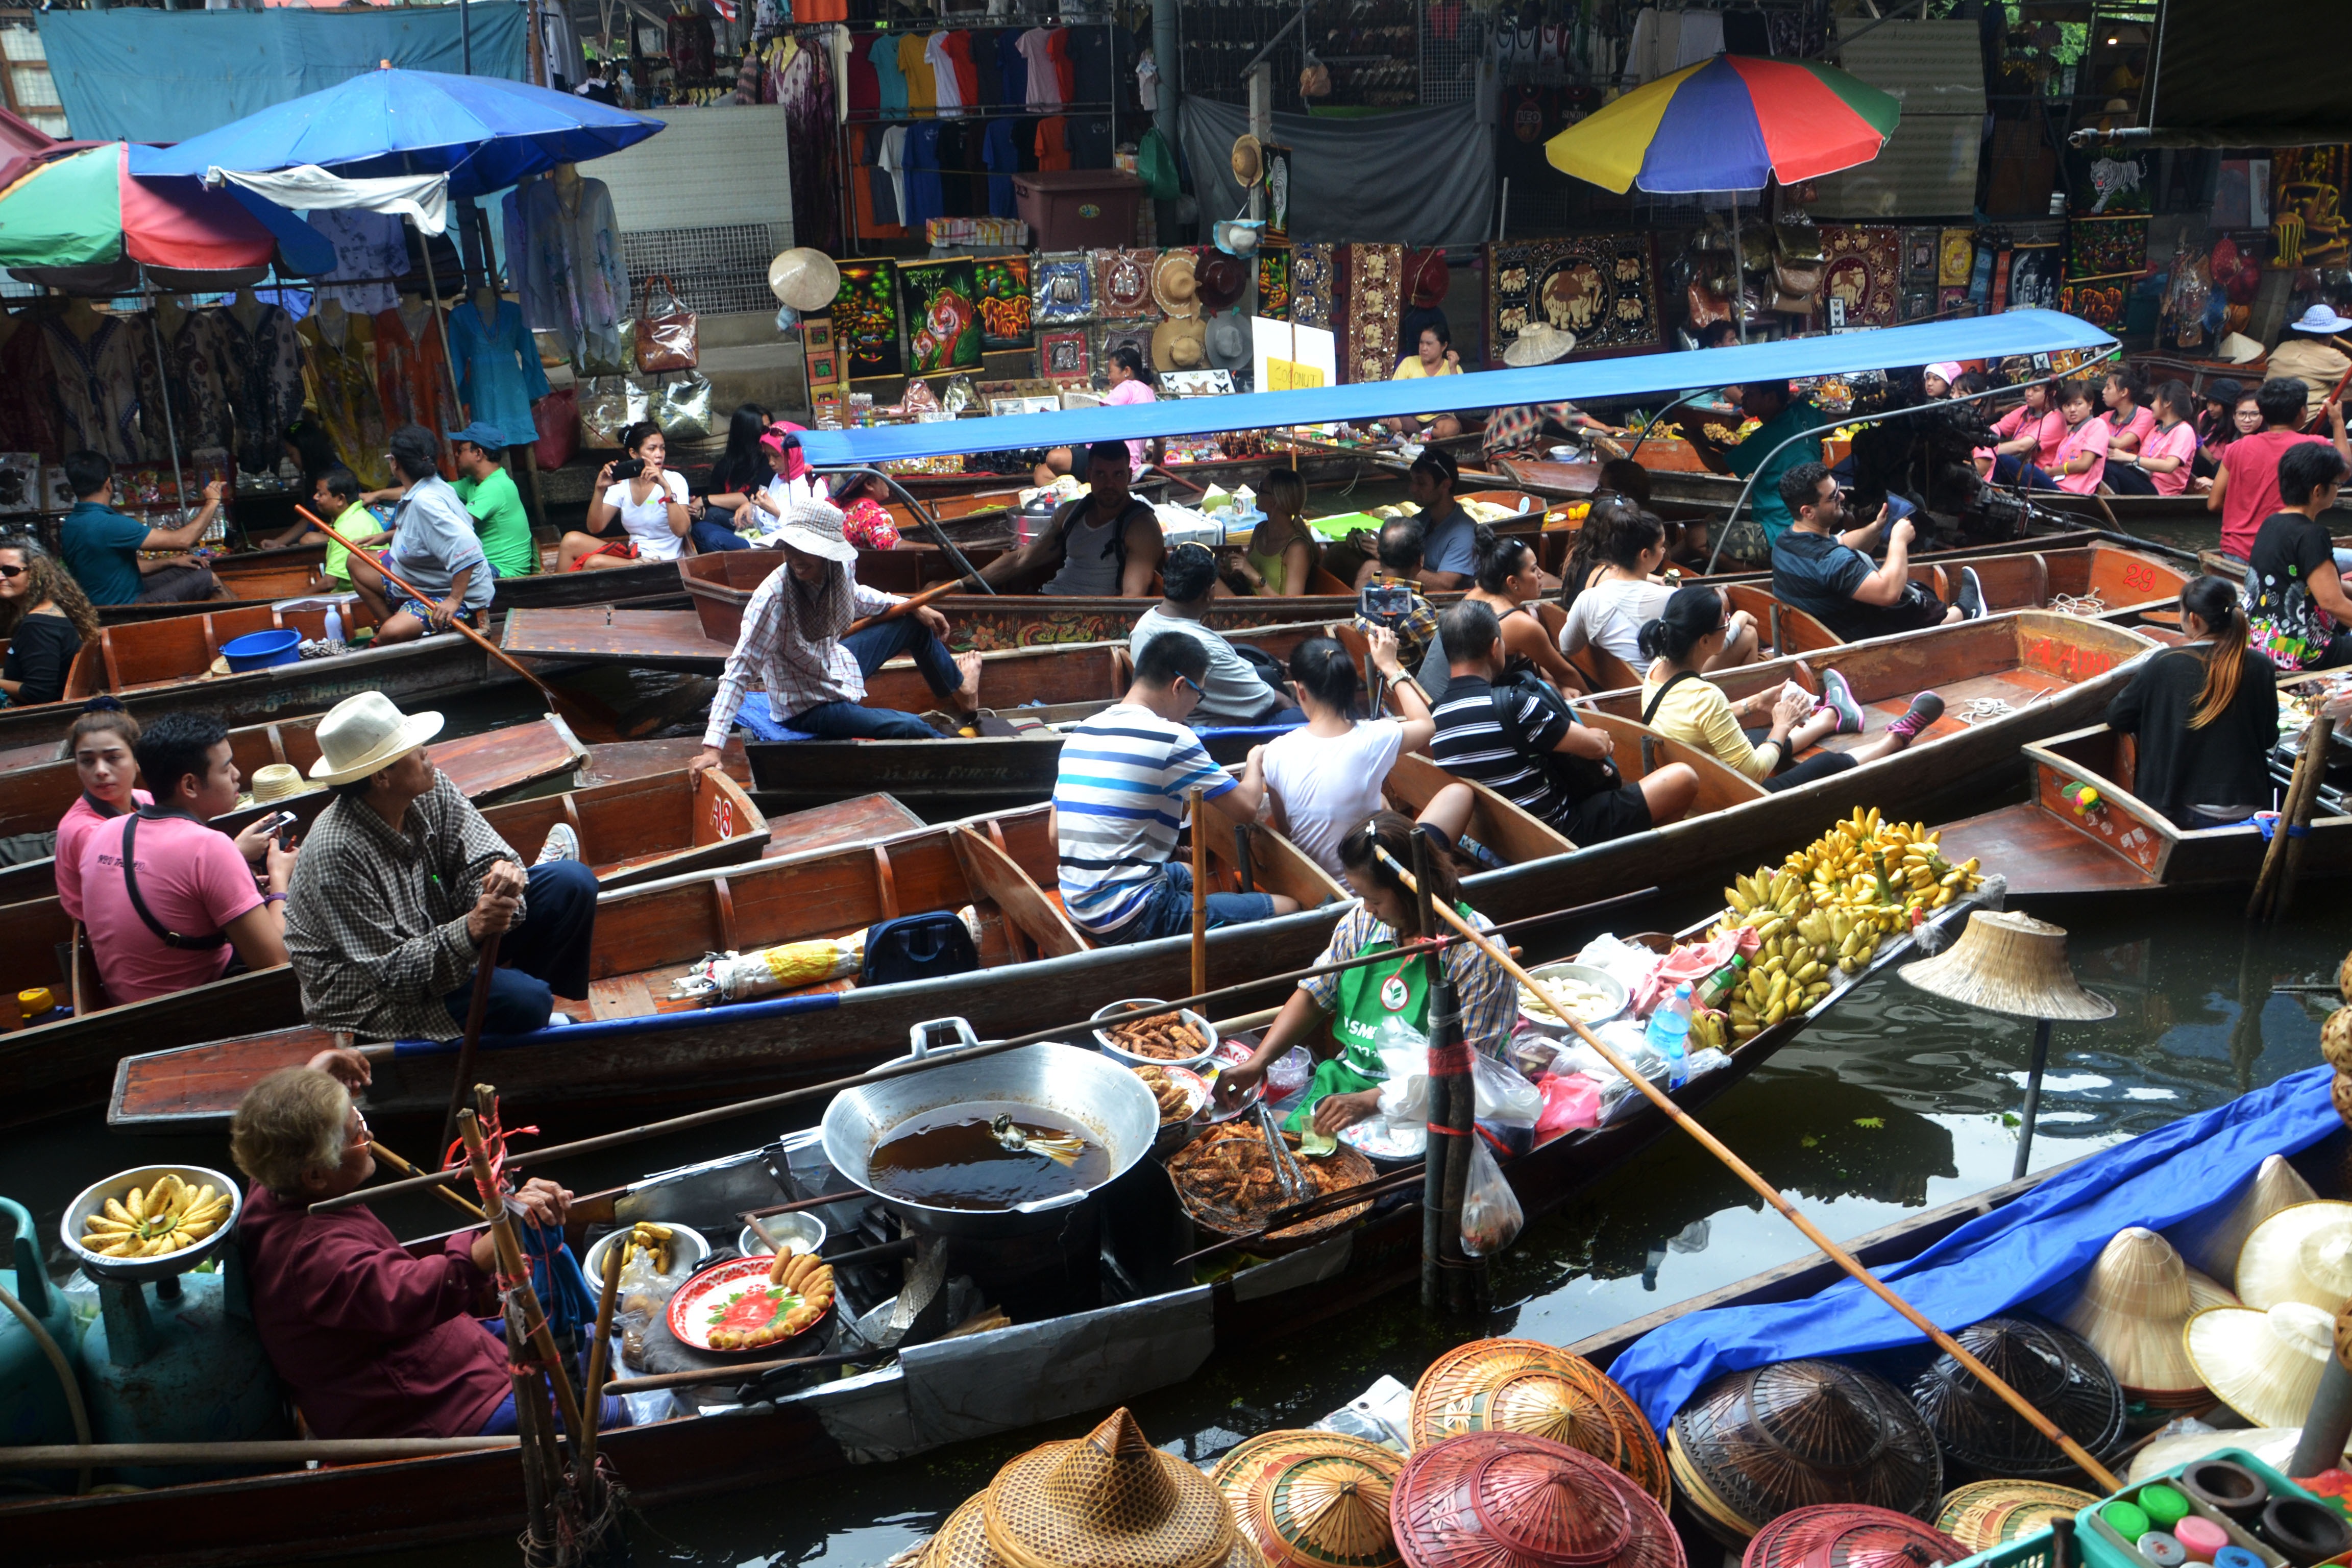
water, street, fruit, view, city, urban, river, crowd, downtown, tourist, travel, transportation, dish, vendor, scenic, religion, asia, landmark, bazaar, market, marketplace, floating, tourism, thailand, public space, district, festival, place, location, stall, boats, culture, scene, street food, famous, bangkok, selling, fair, thai, traditional, flea market, floating market, human settlement